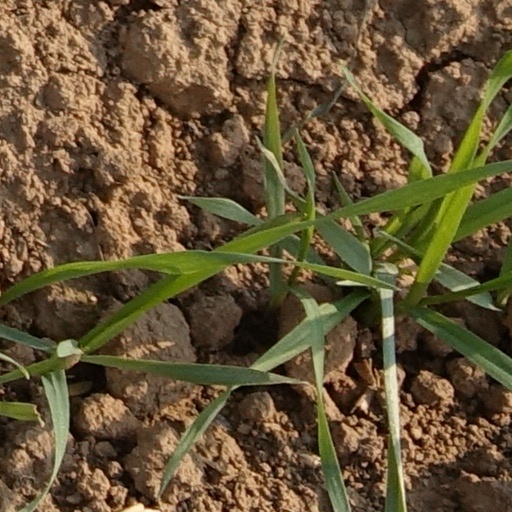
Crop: wheat